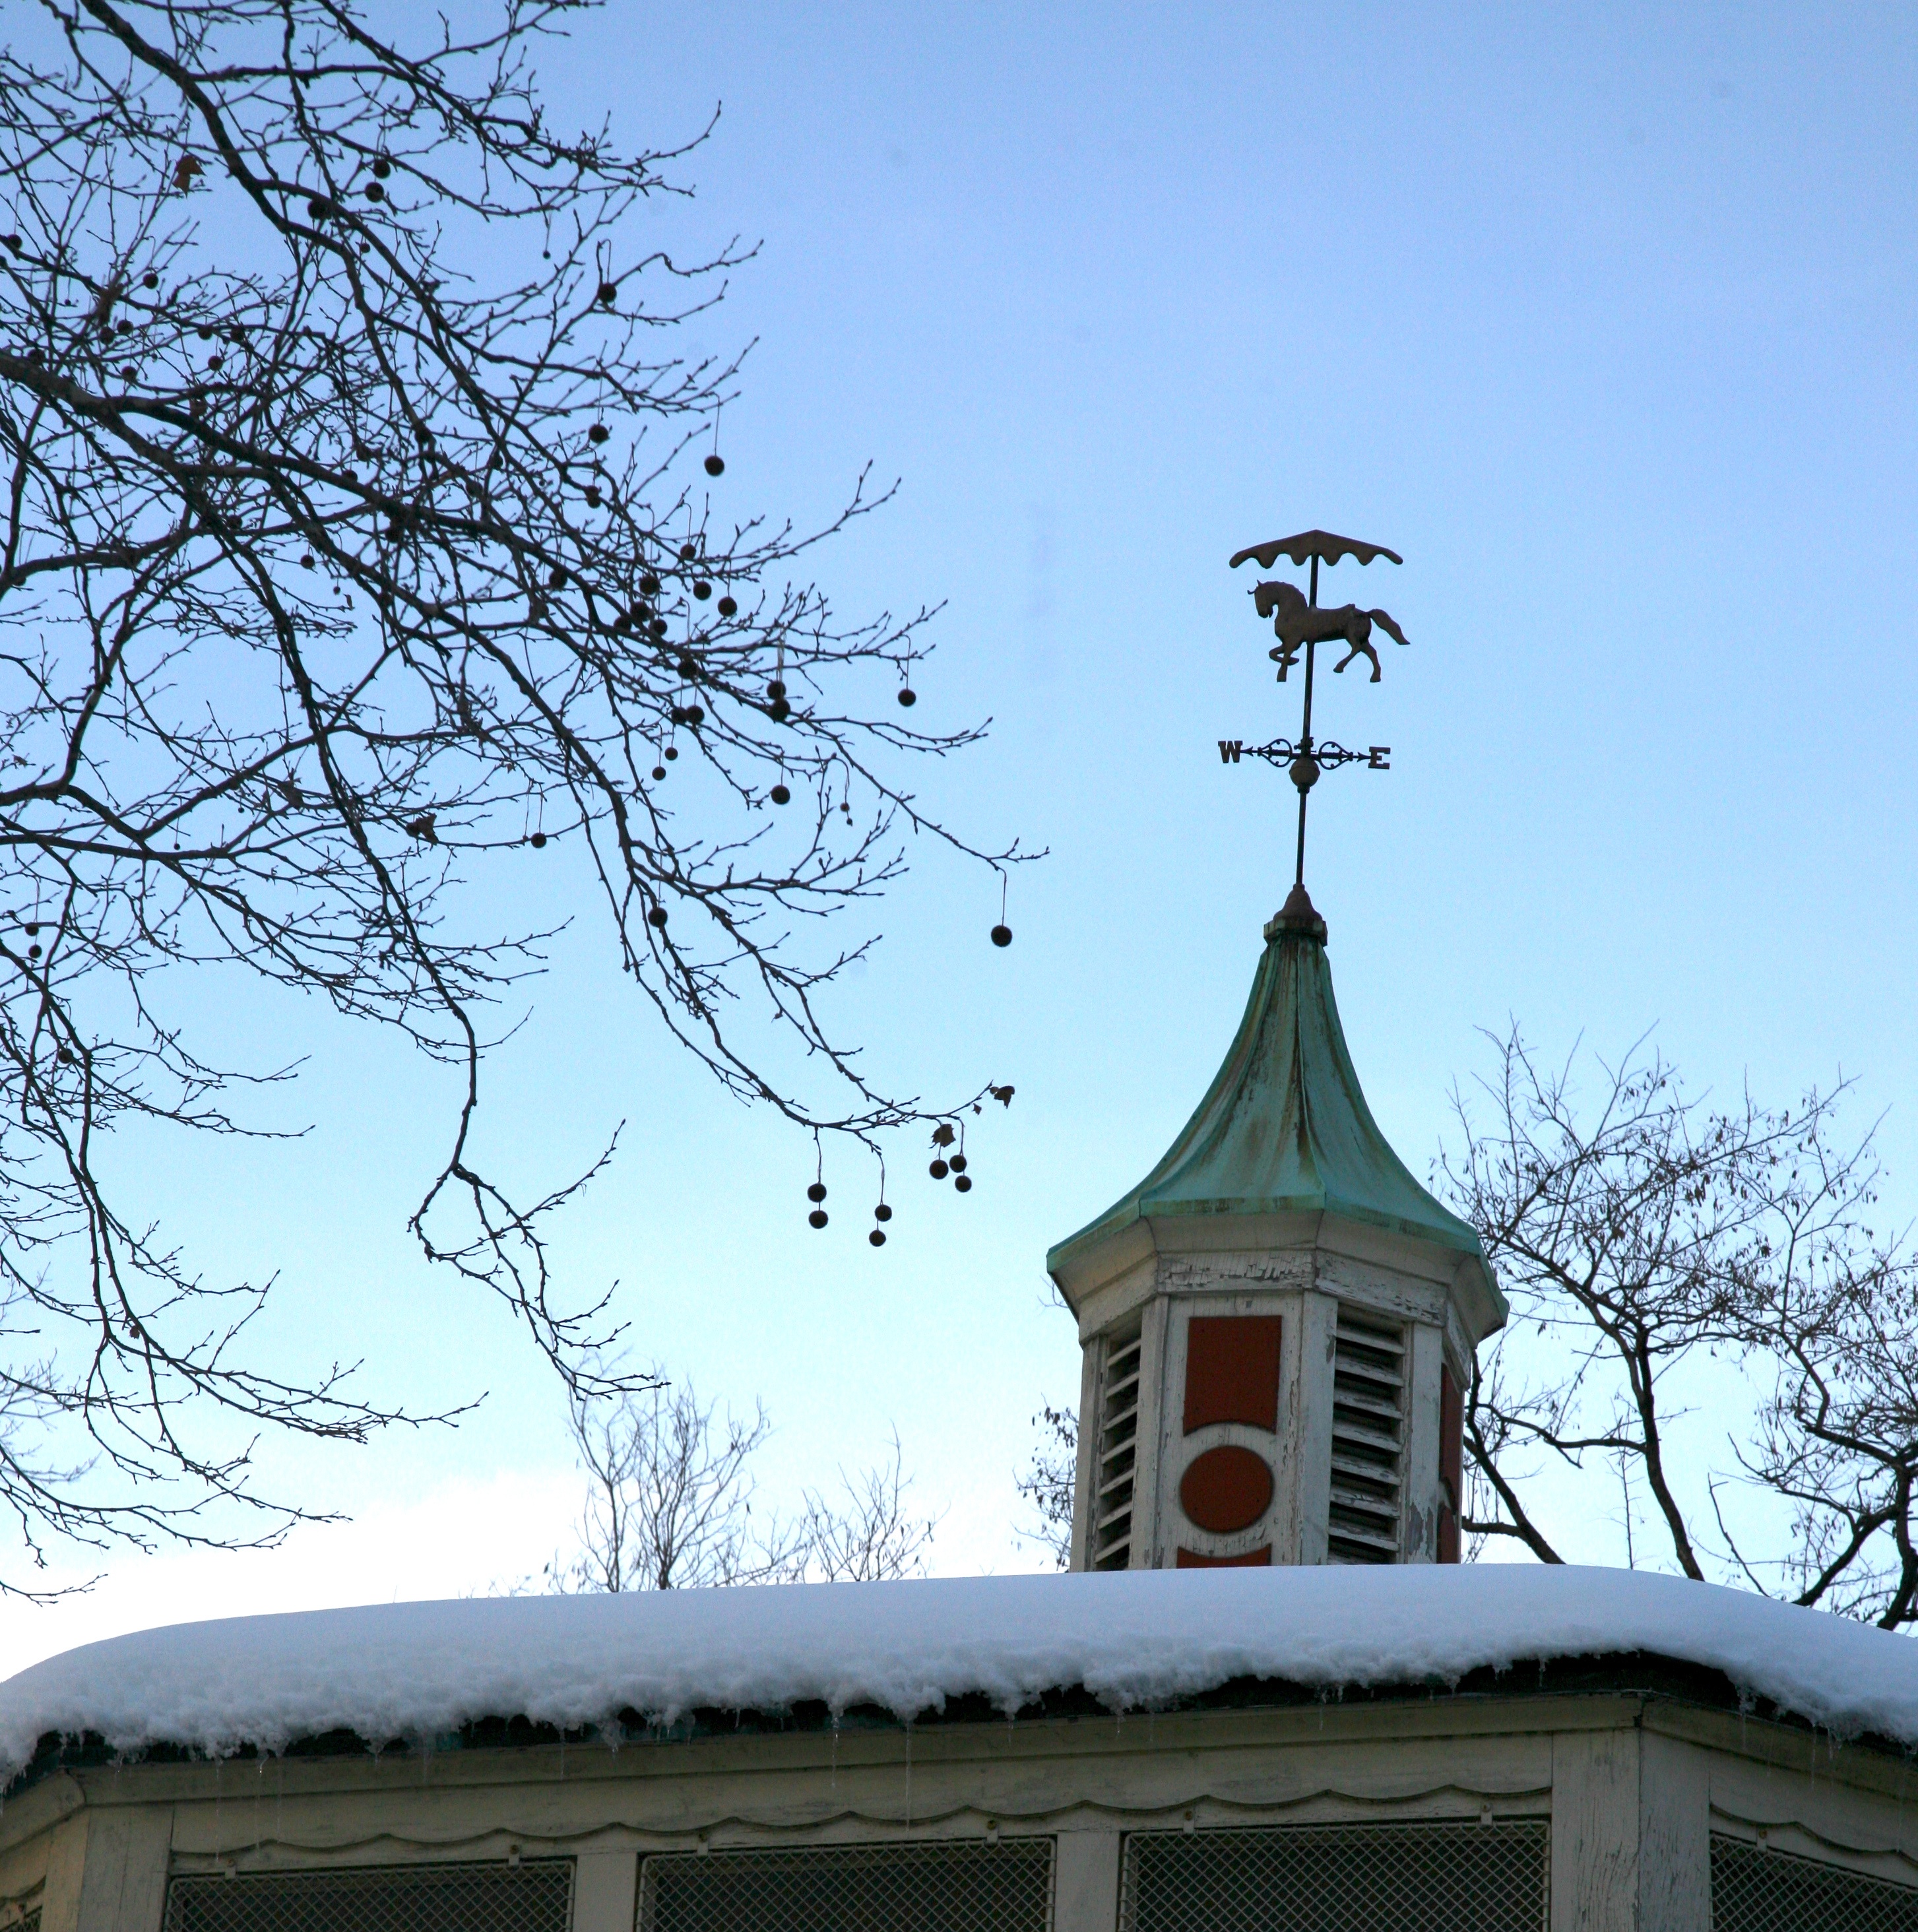
tree, snow, winter, building, manhattan, tower, nyc, park, church, chapel, lighting, place of worship, neige, newyork, spire, steeple, newyorkcity, ny, centralpark